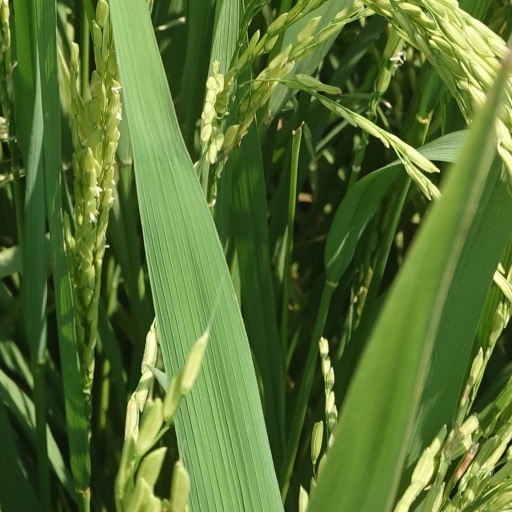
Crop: rice